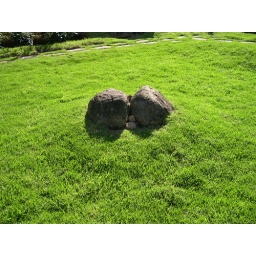
This is a view of stone embedded on grass in the Resort where I stayed